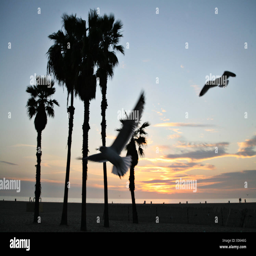
sun setting at the beach with seagulls flying and palm trees silhouetted